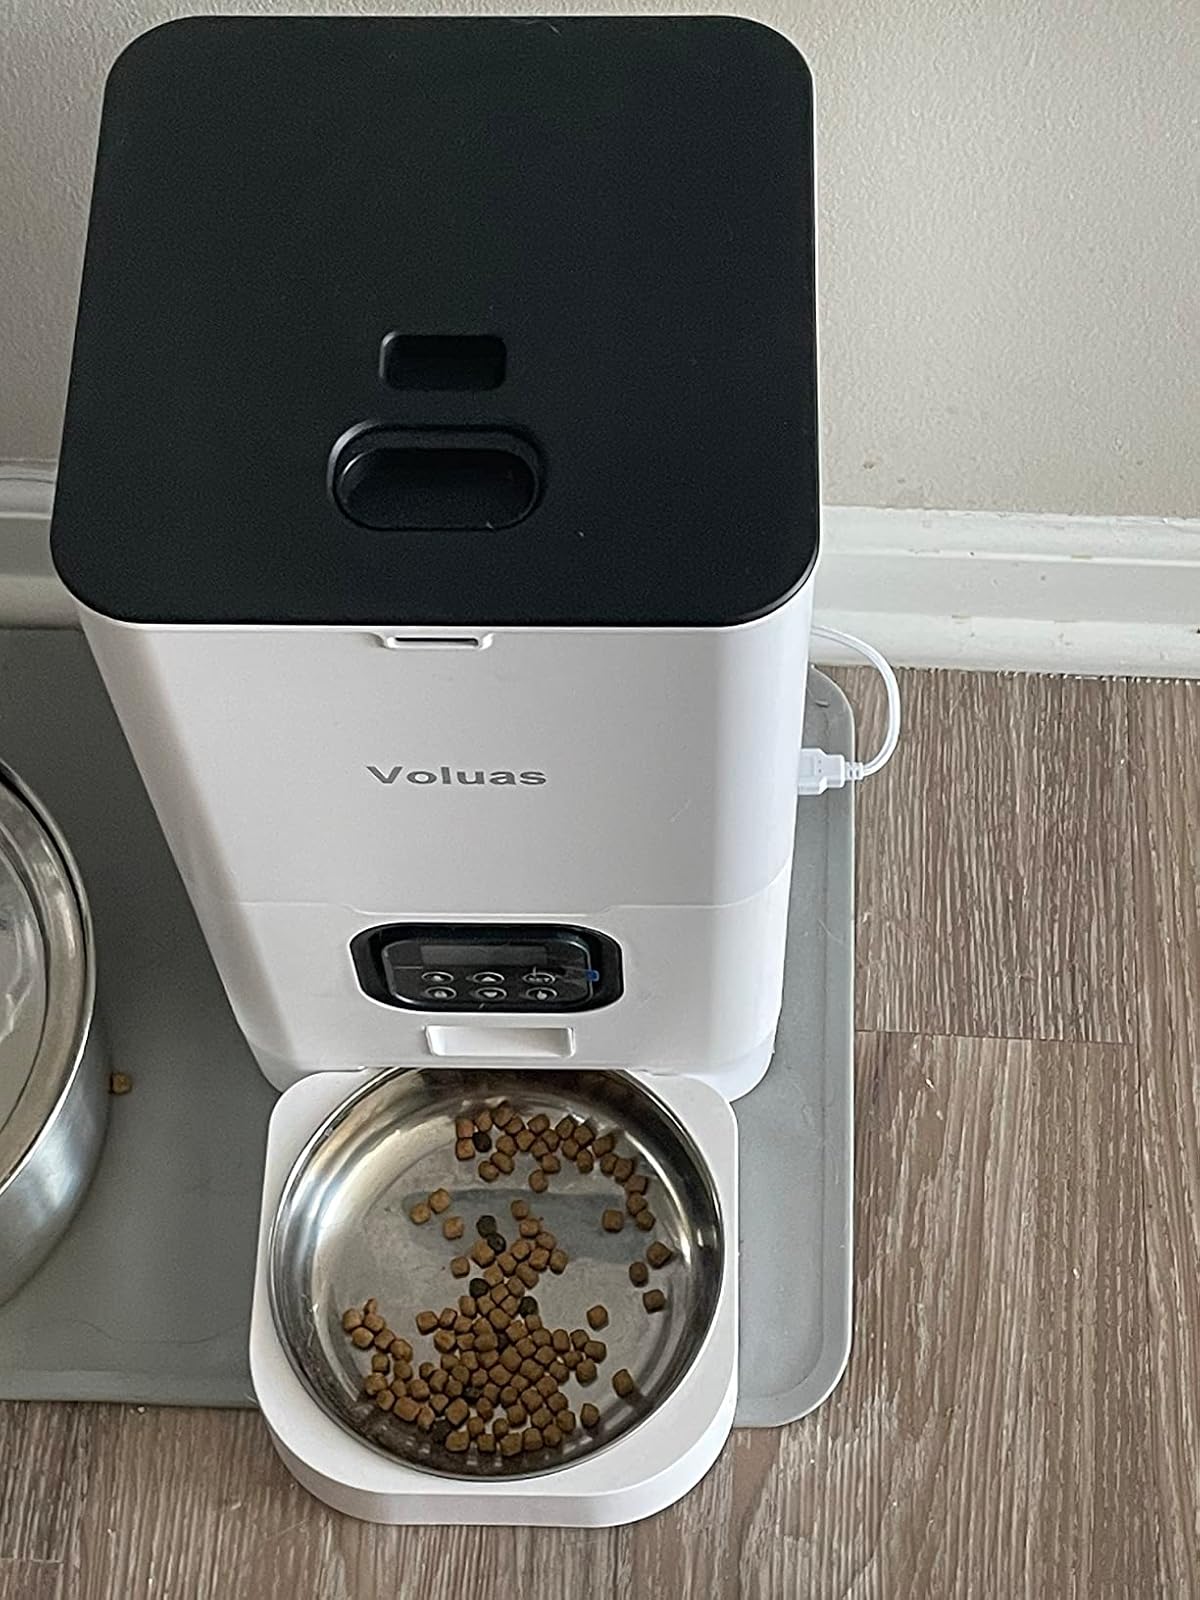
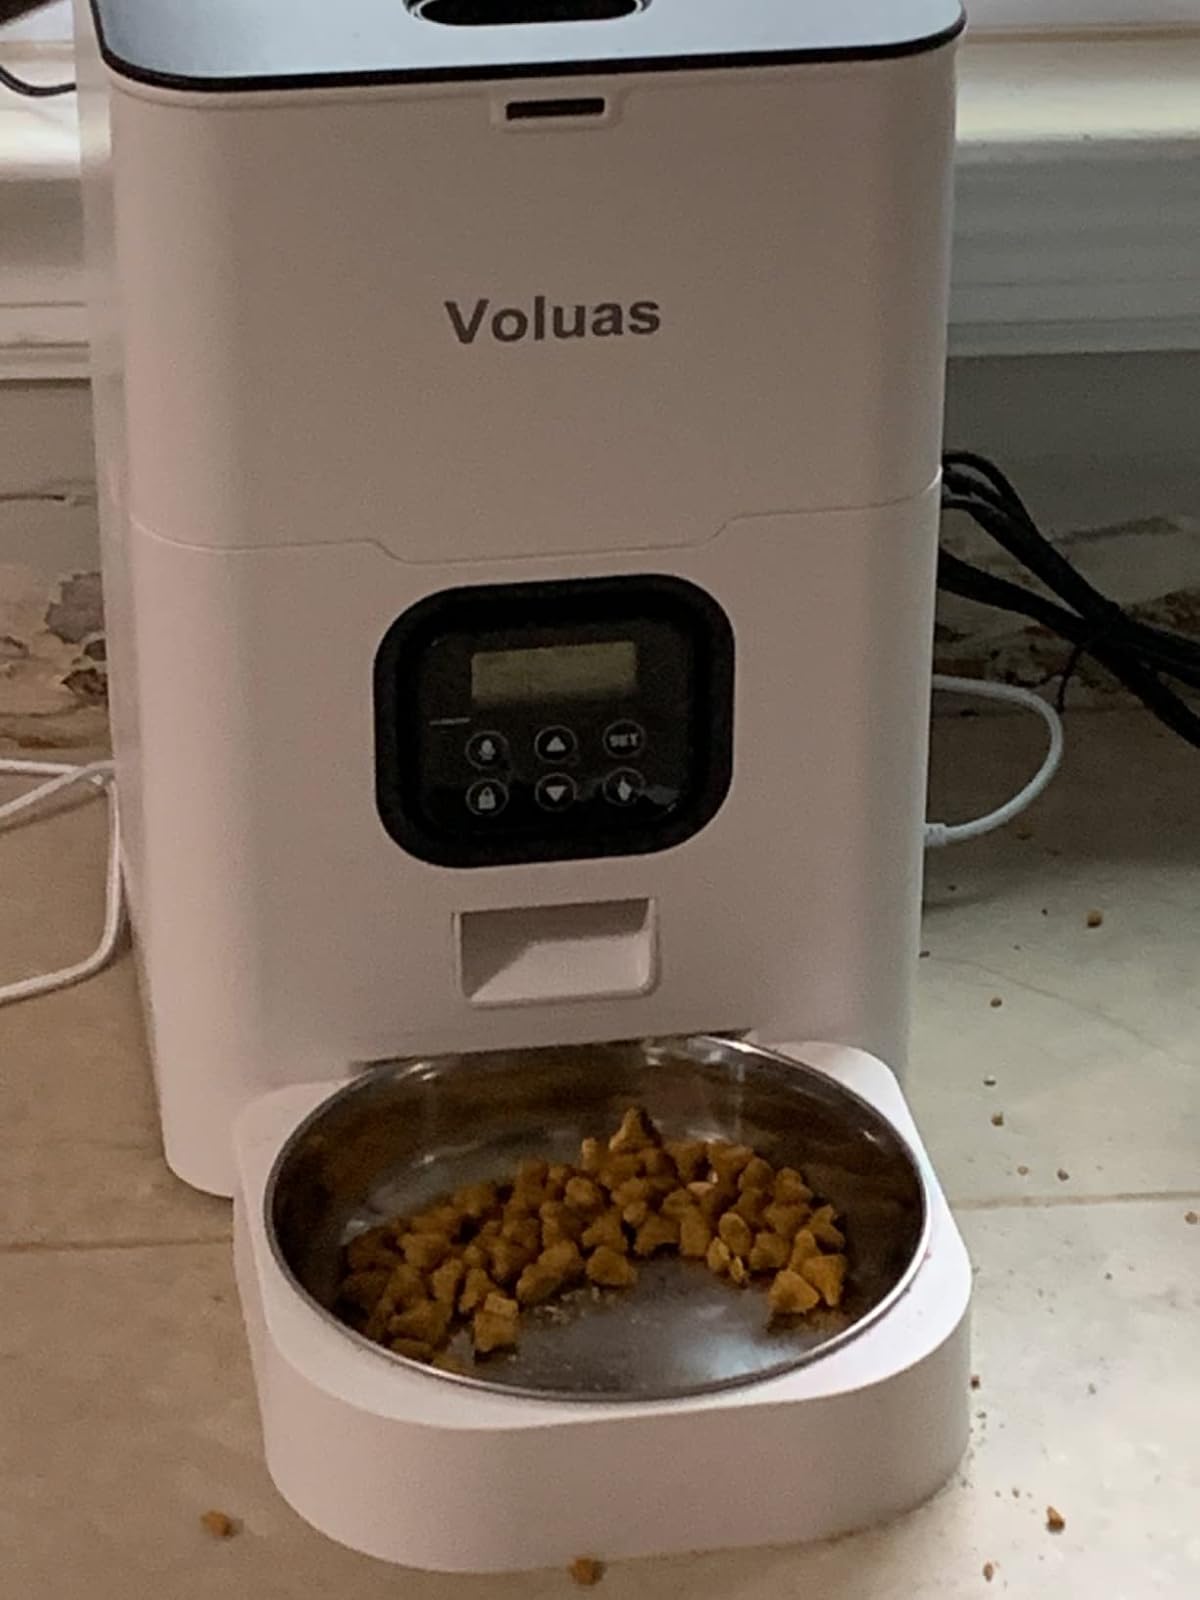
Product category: items_feeder
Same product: yes